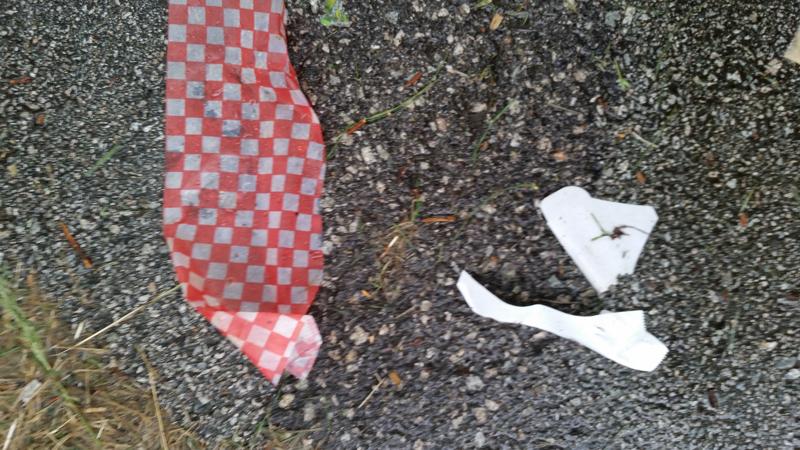
Label: trash